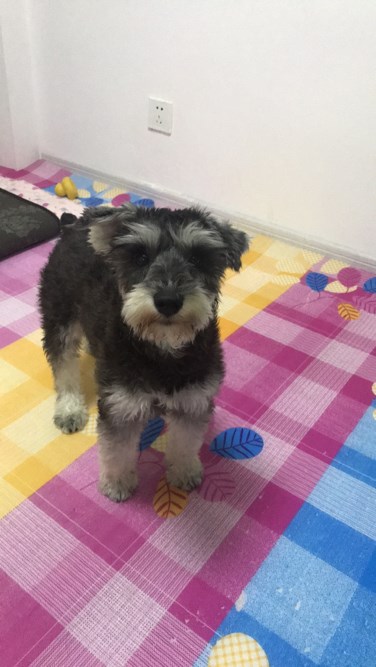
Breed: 2342-n000102-miniature_schnauzer